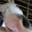
Label: horse